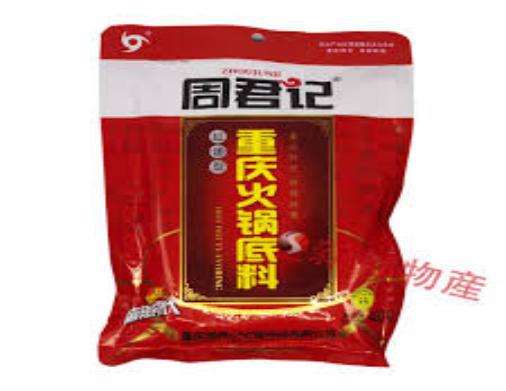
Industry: Food